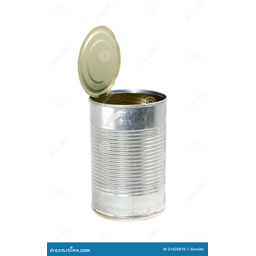
Label: metal